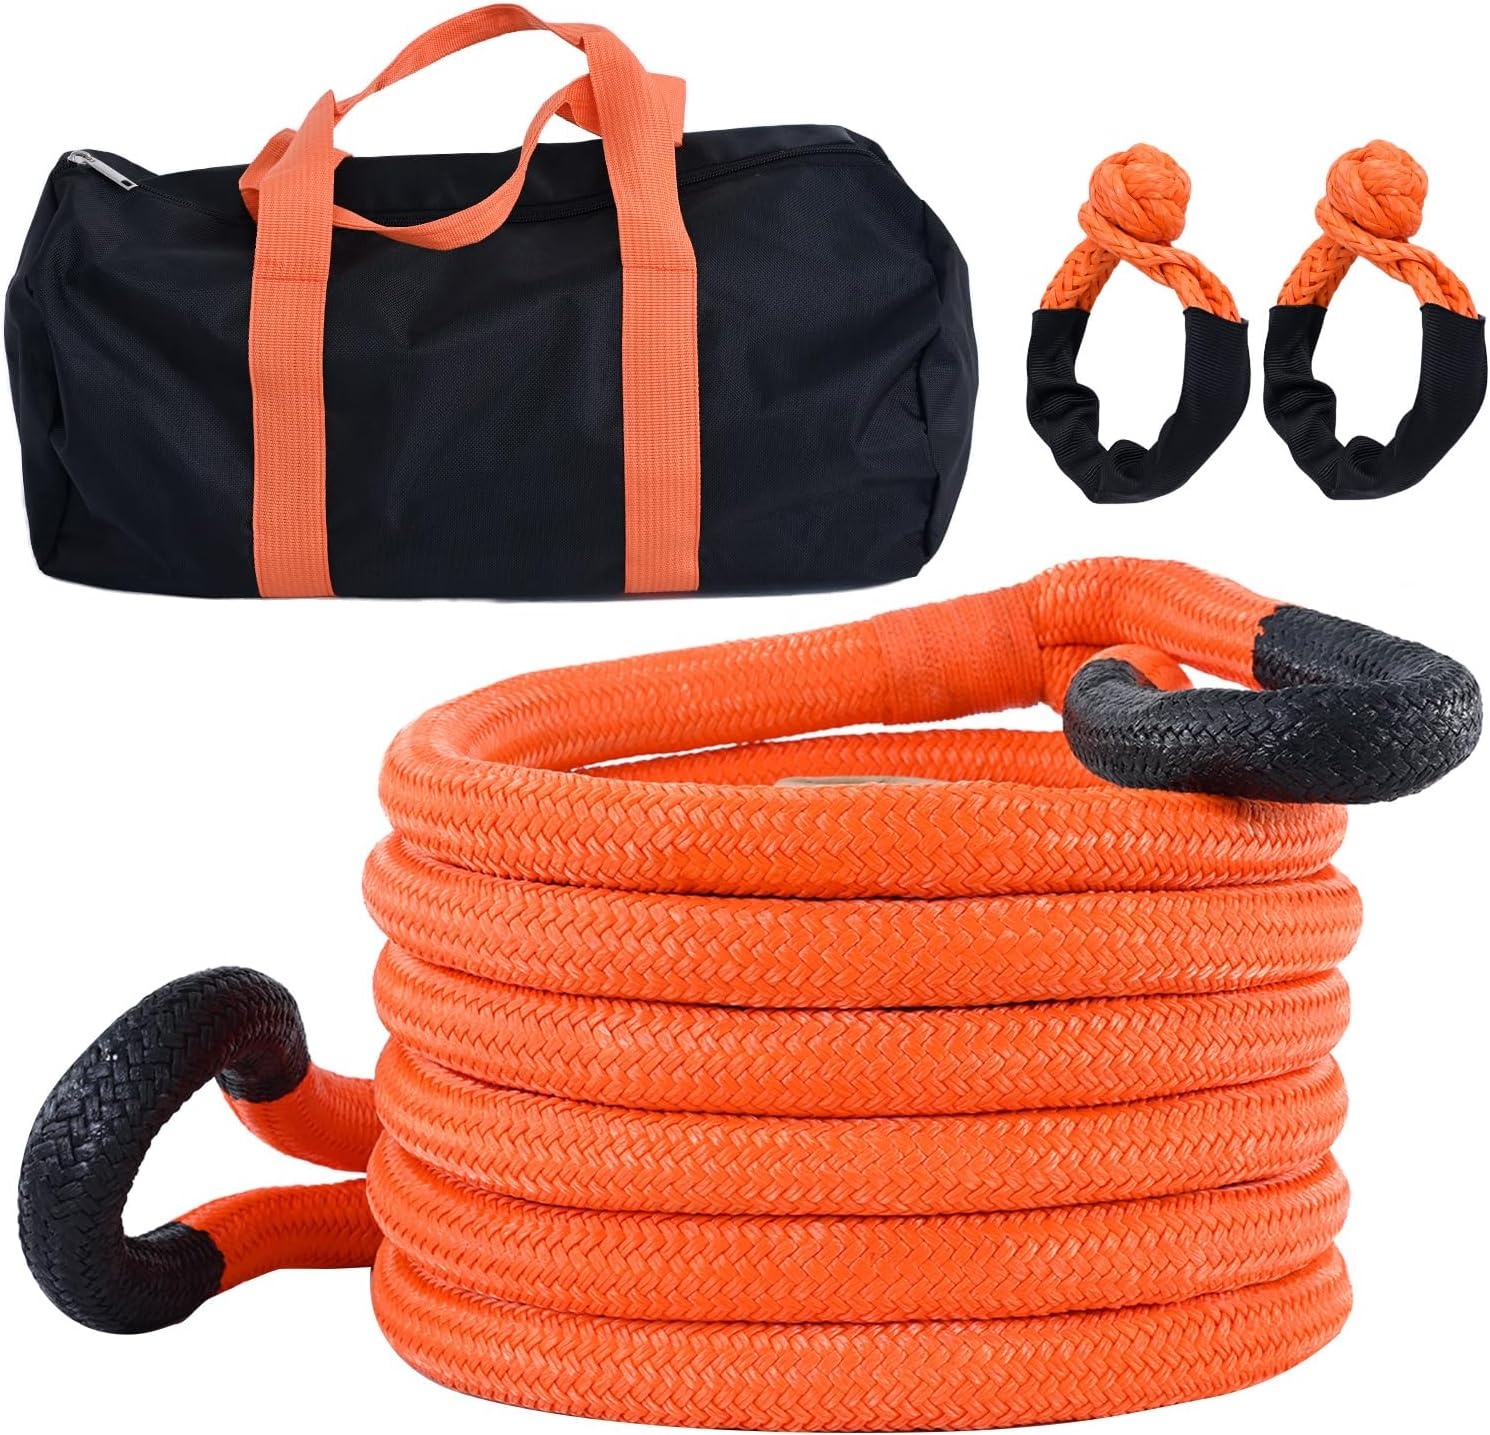
Kinetic Recovery Tow Rope, 48000LBS Snatch Strap (1" x 30ft) with Soft Shackles, Extreme Duty 30% Elasticity Energy Offroad Towing Straps Kit for Car Jeep Trucks SUV UTV ATV Tractor - Orange
Overview Size : 30FT Color : Orange Brand : LZ.MZXU Manufacturer : LZ.MZXU About this item PROFESSIONAL GRADE RESCUE ROPE: The 1 "x30ft kinetic recovery tow rope is made of 100% nylon and double braided construction for exceptional durability and reliability. With a breaking strength of up to 48,000 LBS and 30% elasticity to better prevent it from snapping during handling, it's an indispensable tool for towing, rescue, and other heavy-duty work in harsh environments. PREMIUM PERFORMANCE: Rescue Rope is made of 100% nylon with a double braided construction for superior resilience and durability. With an extra working overload limit of 16,000 LBS, you don't have to worry about overloading your vehicle; and with up to 30% elasticity, it's the go-to choice for towing back in mud, sand, and snow, providing an effective, shock-free tow that protects your vehicle! LIGHTWEIGHT AND EASY TO CARRY: The LZ.MZXU power leash is lightweight and comes with an organizer bag that can be handheld or carried on your back for easy portability. It can be easily folded into the organizer bag for convenient storage, saving space in the car. The organizer bag is lightweight and breathable, keeping the rope dry and tidy. TWO SOFT BUCKLES: The soft buckles are lightweight, compact and durable with a maximum breaking strength of 48,000 lbs. The outer sleeve enhances traction friction without wearing out the vehicle and protects the rope from abrasion. Features an ingenious self-tightening loop design that grips tighter under tension. Lighter weight than typical steel shackles on the market and won't sag, which improves operational efficiency. MULTIPLE VEHICLES APPLICABLE: The kinetic energy recovery tow rope is suitable for almost all vehicles, generally suitable for towing all kinds of vehicles, such as cars, jeeps, SUVs, UTVs, ATVs, and trucks, it is the best helper for your traveling and exploring.
Brand: LZMZXU
Category: Vehicles & Parts > Vehicle Parts & Accessories > Motor Vehicle Parts > Motor Vehicle Towing